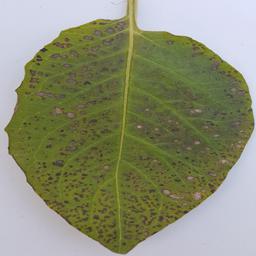
Etiqueta: Tizon_Temprano